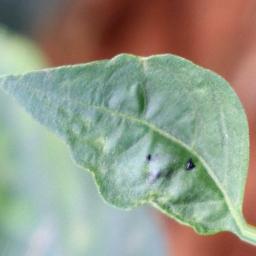
Label: mites_and_trips